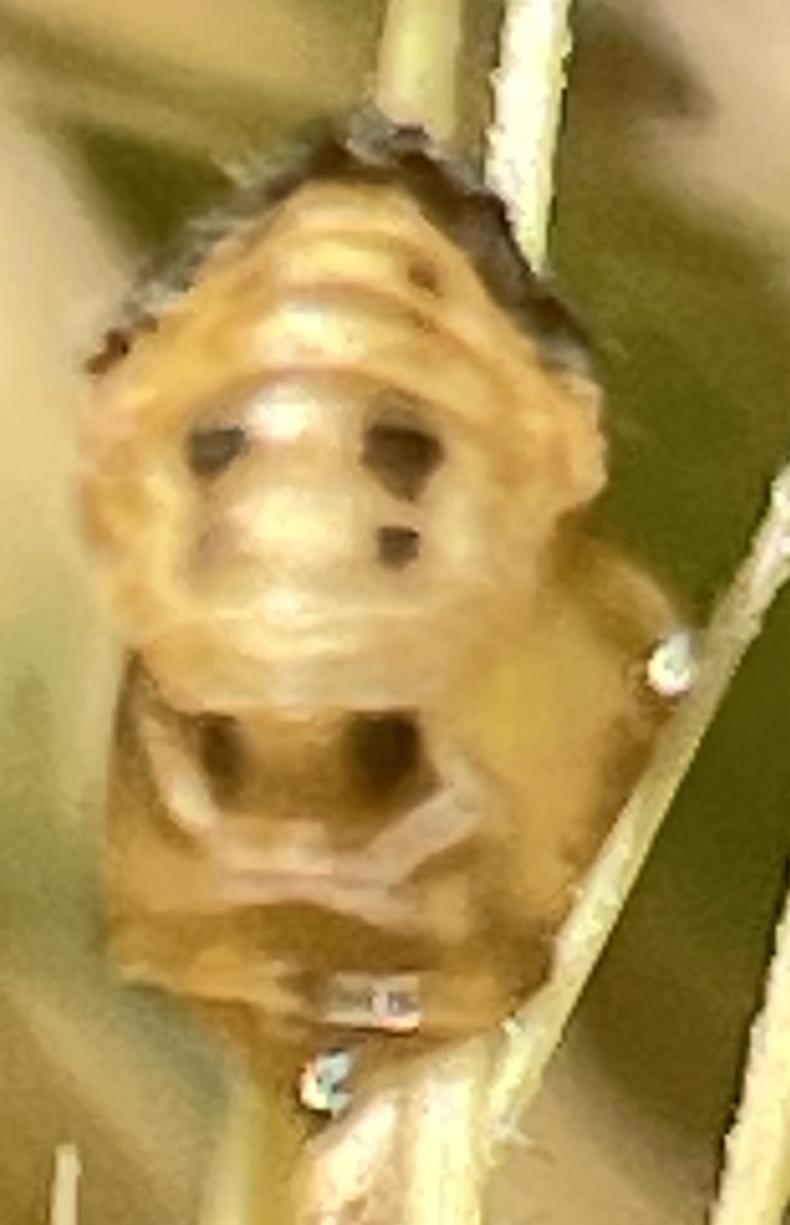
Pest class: predators